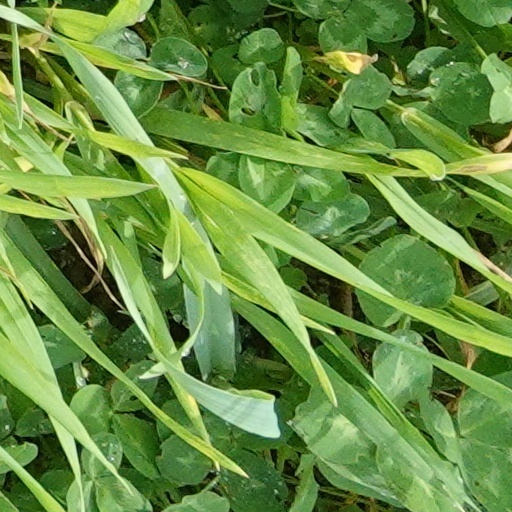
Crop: wheat